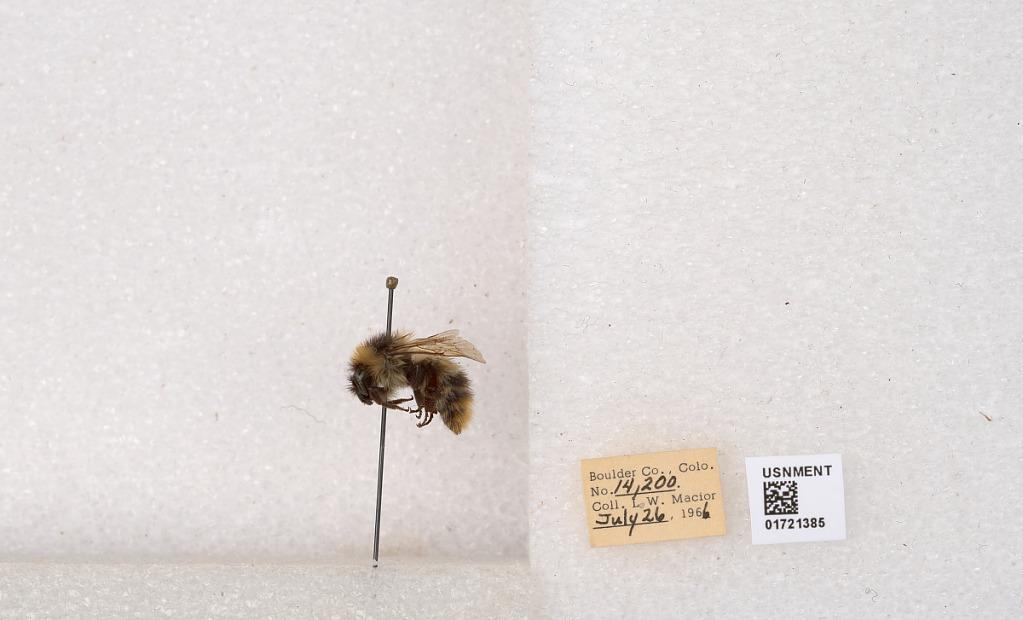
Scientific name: Bombus kirbyellus
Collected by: L. Macior
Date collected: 1966-7-26
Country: United States
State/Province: Colorado
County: Boulder
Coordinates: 40.0925, -105.358